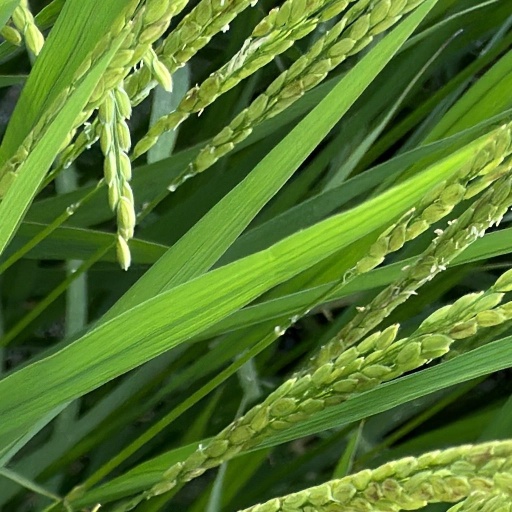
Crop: rice